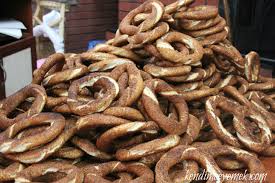
Yemek: simit